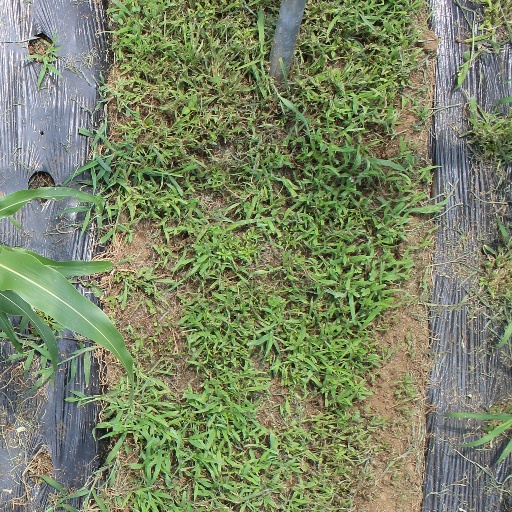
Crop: sorghum